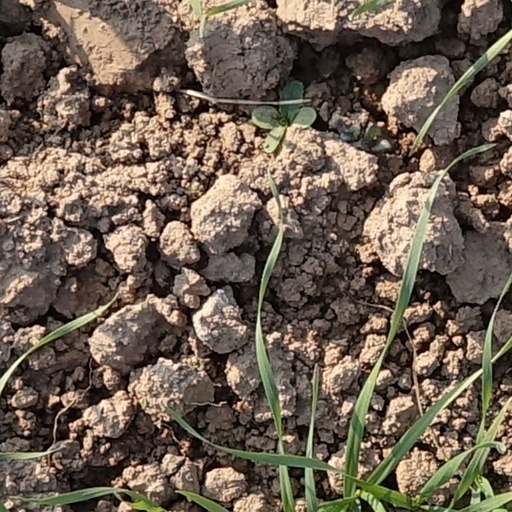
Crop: wheat